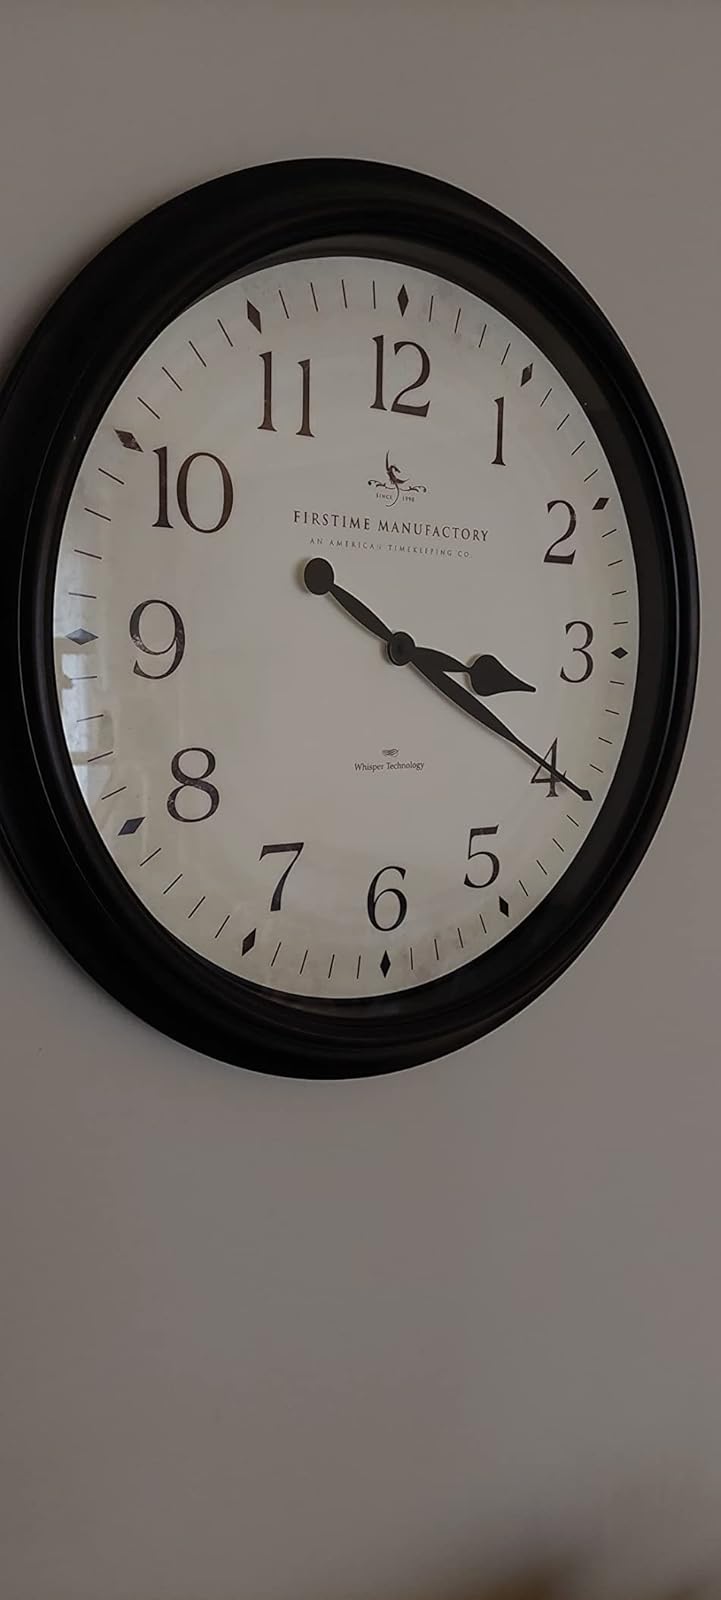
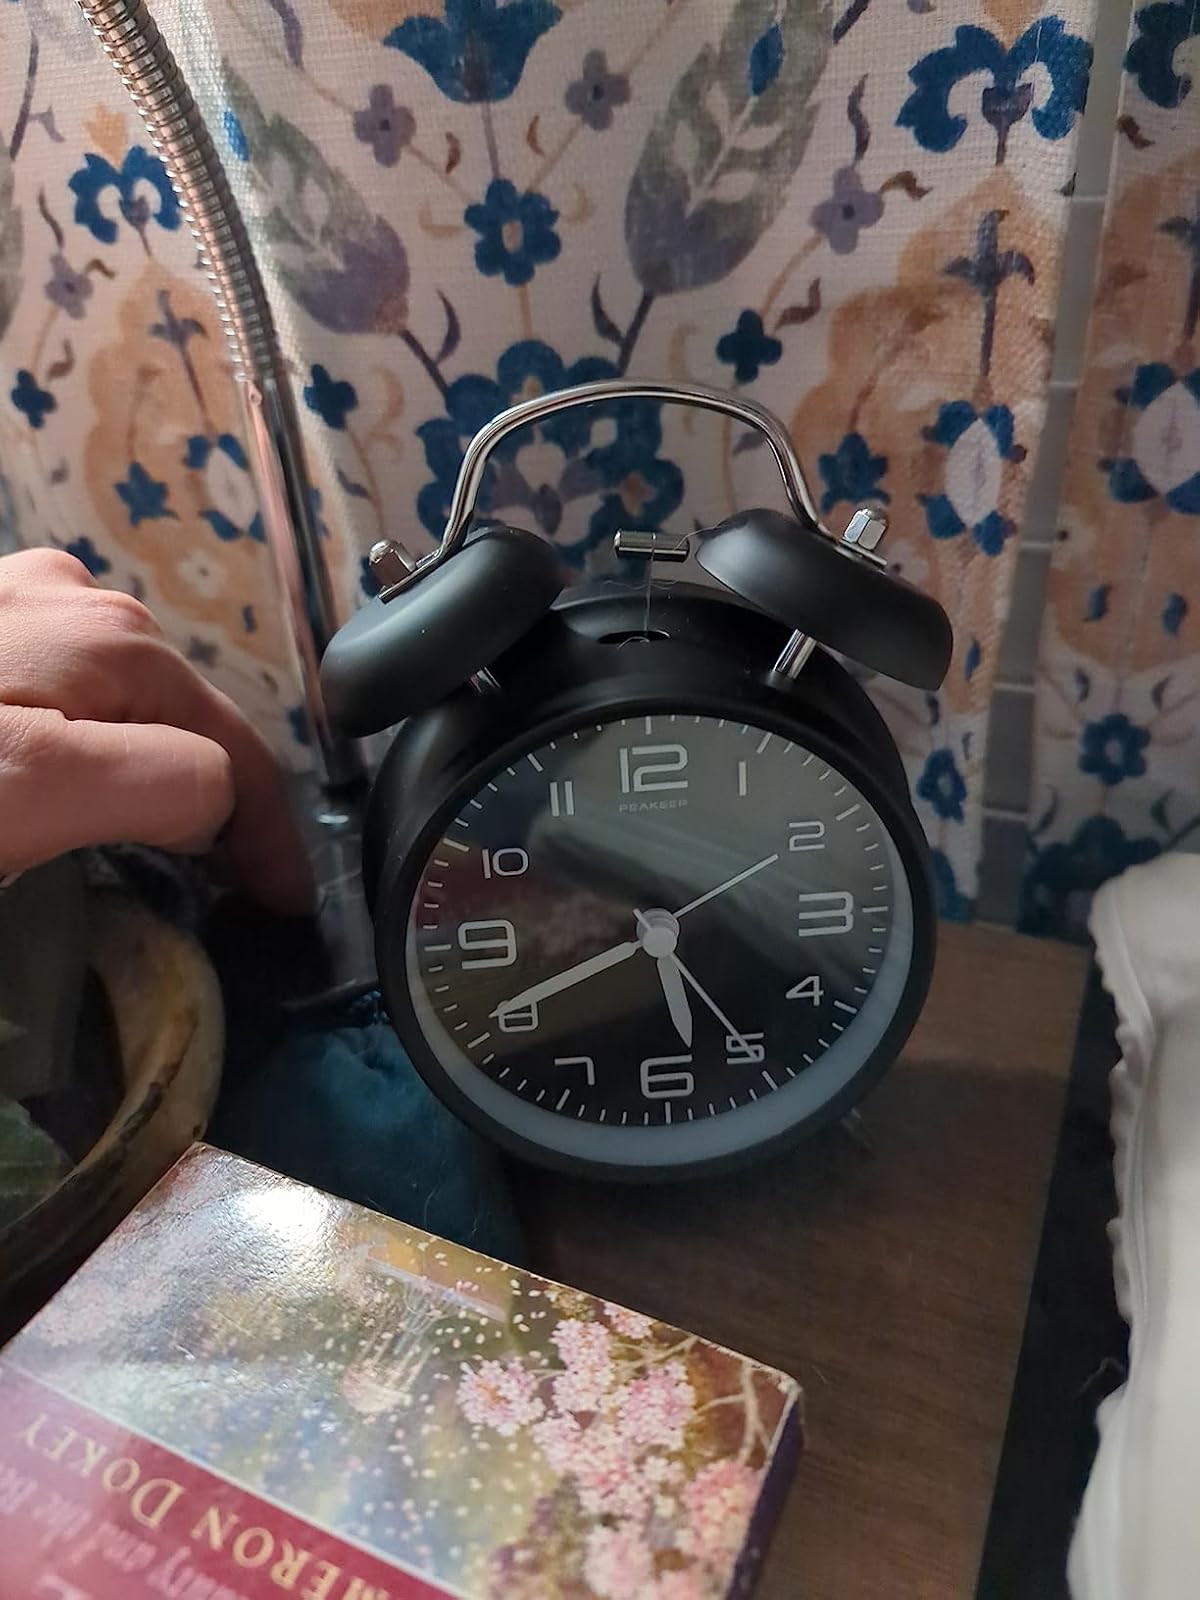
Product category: clock
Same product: no